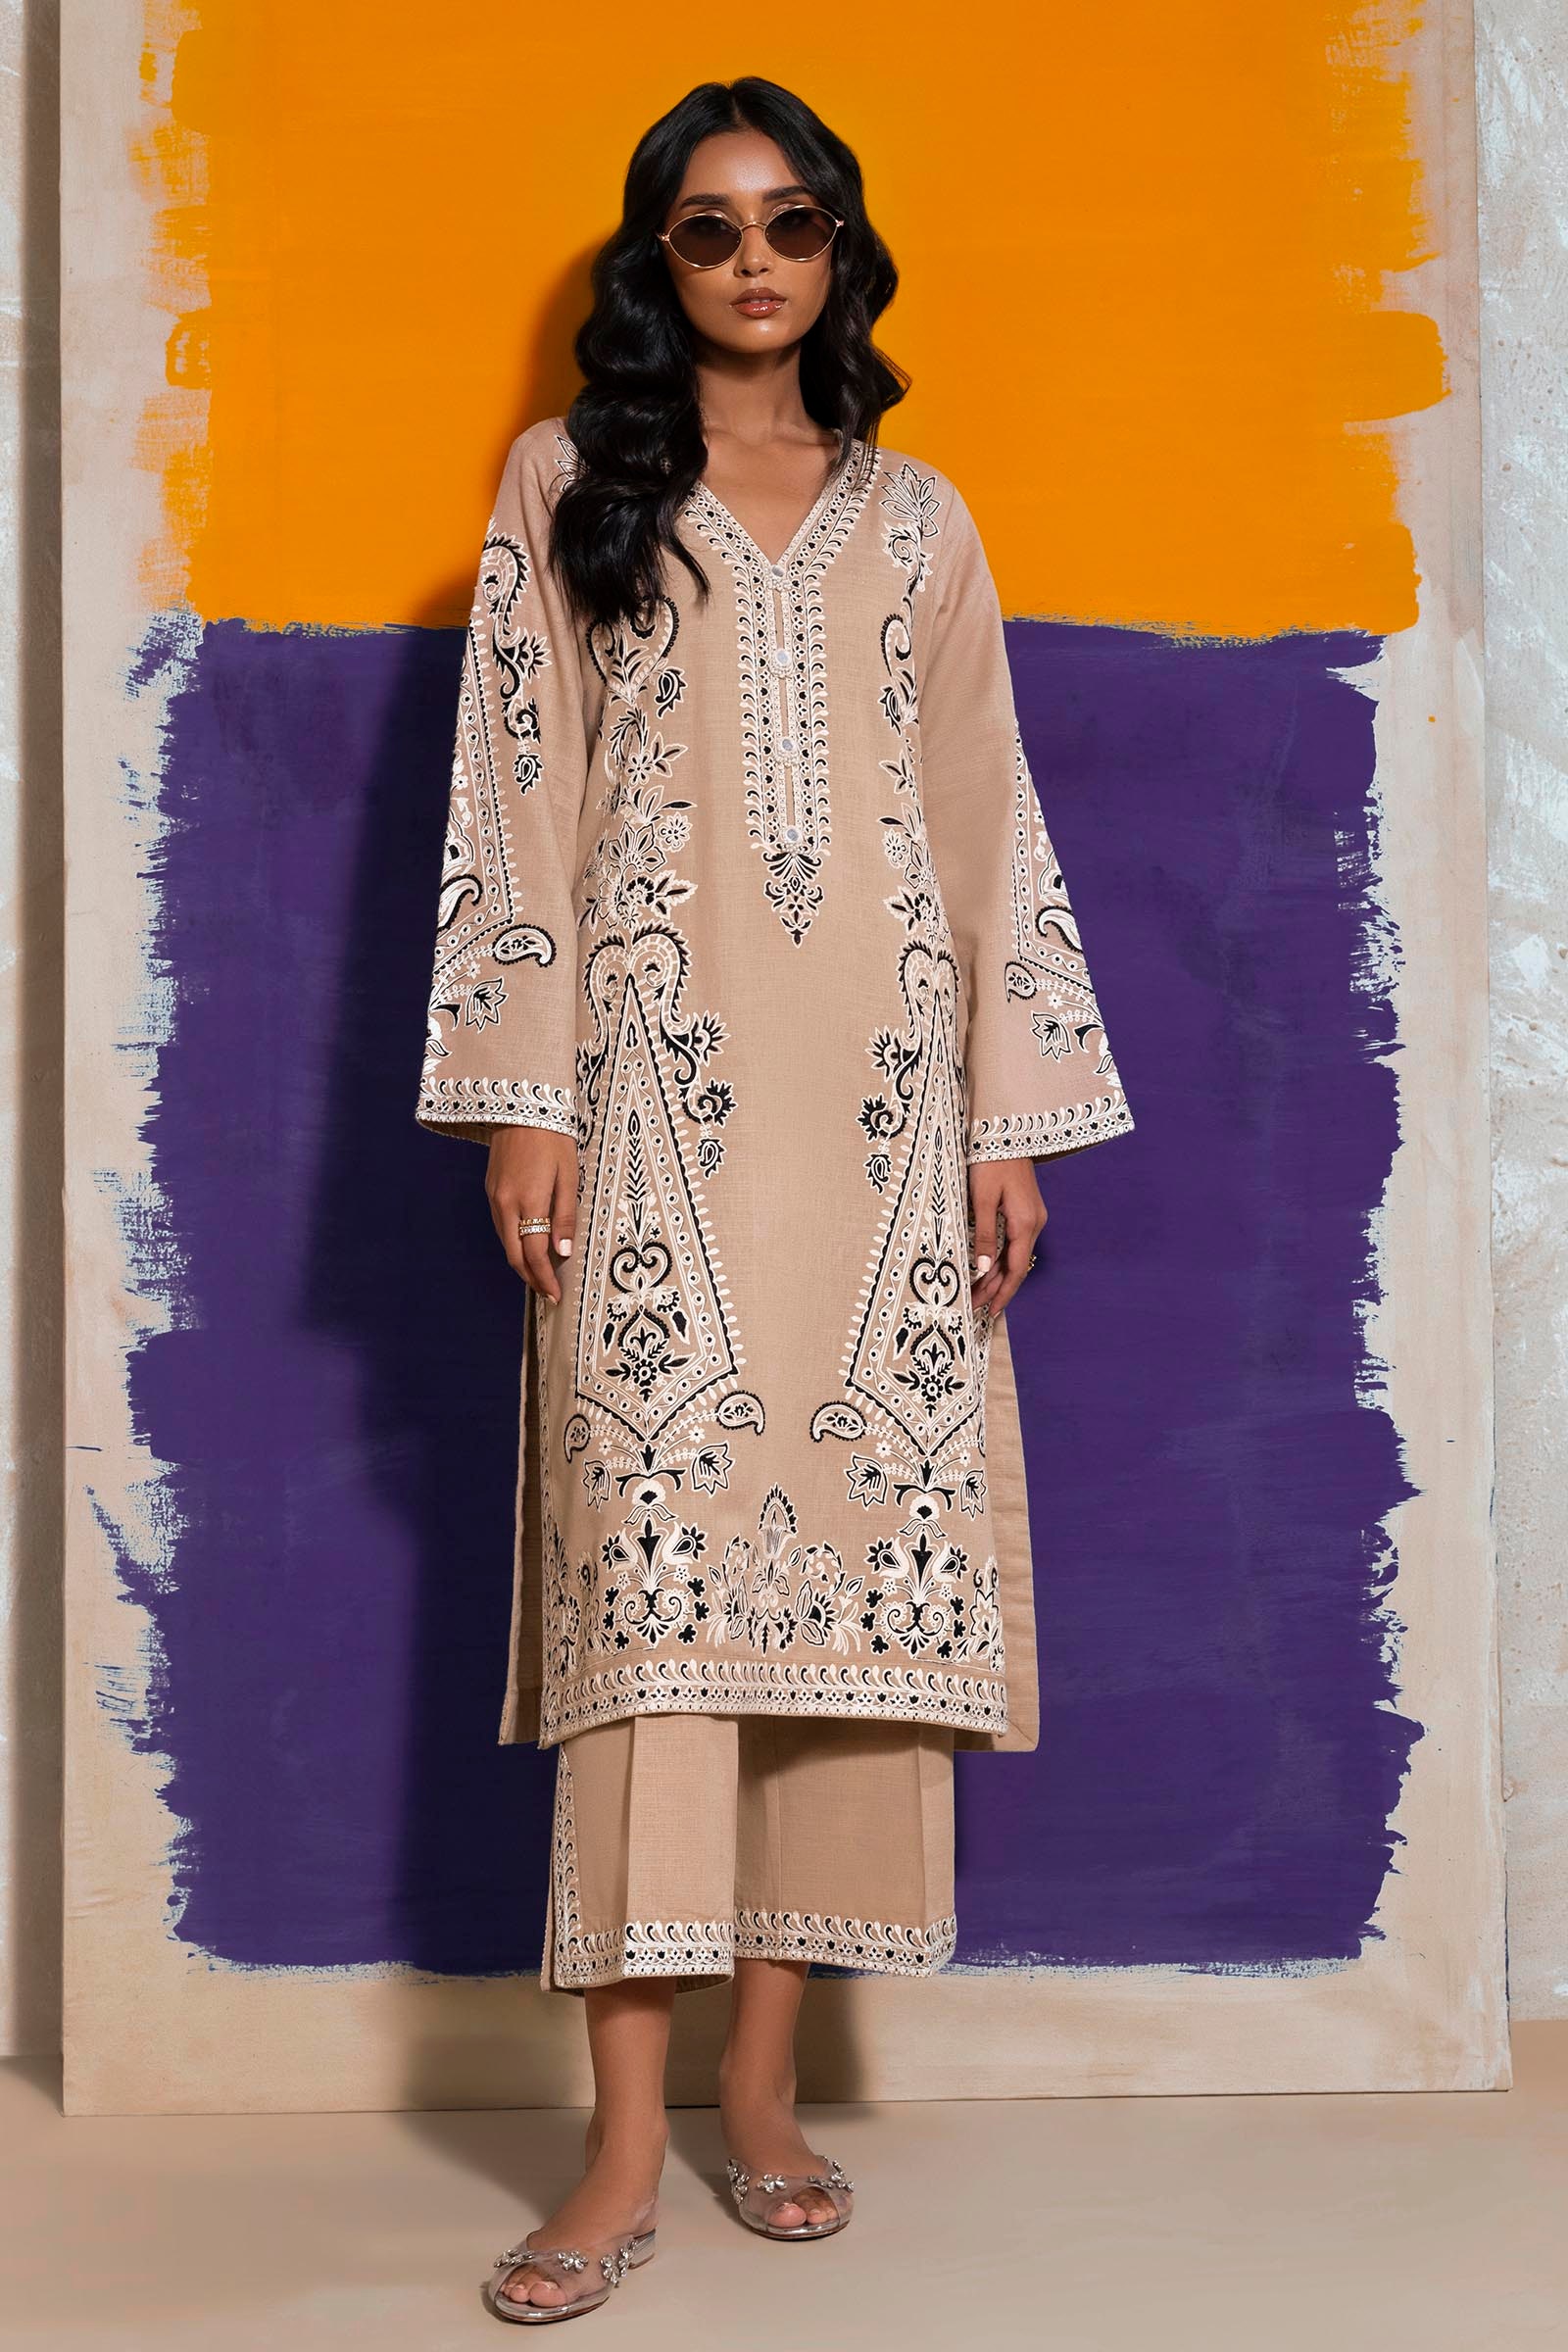
beige multi embroidered tunic